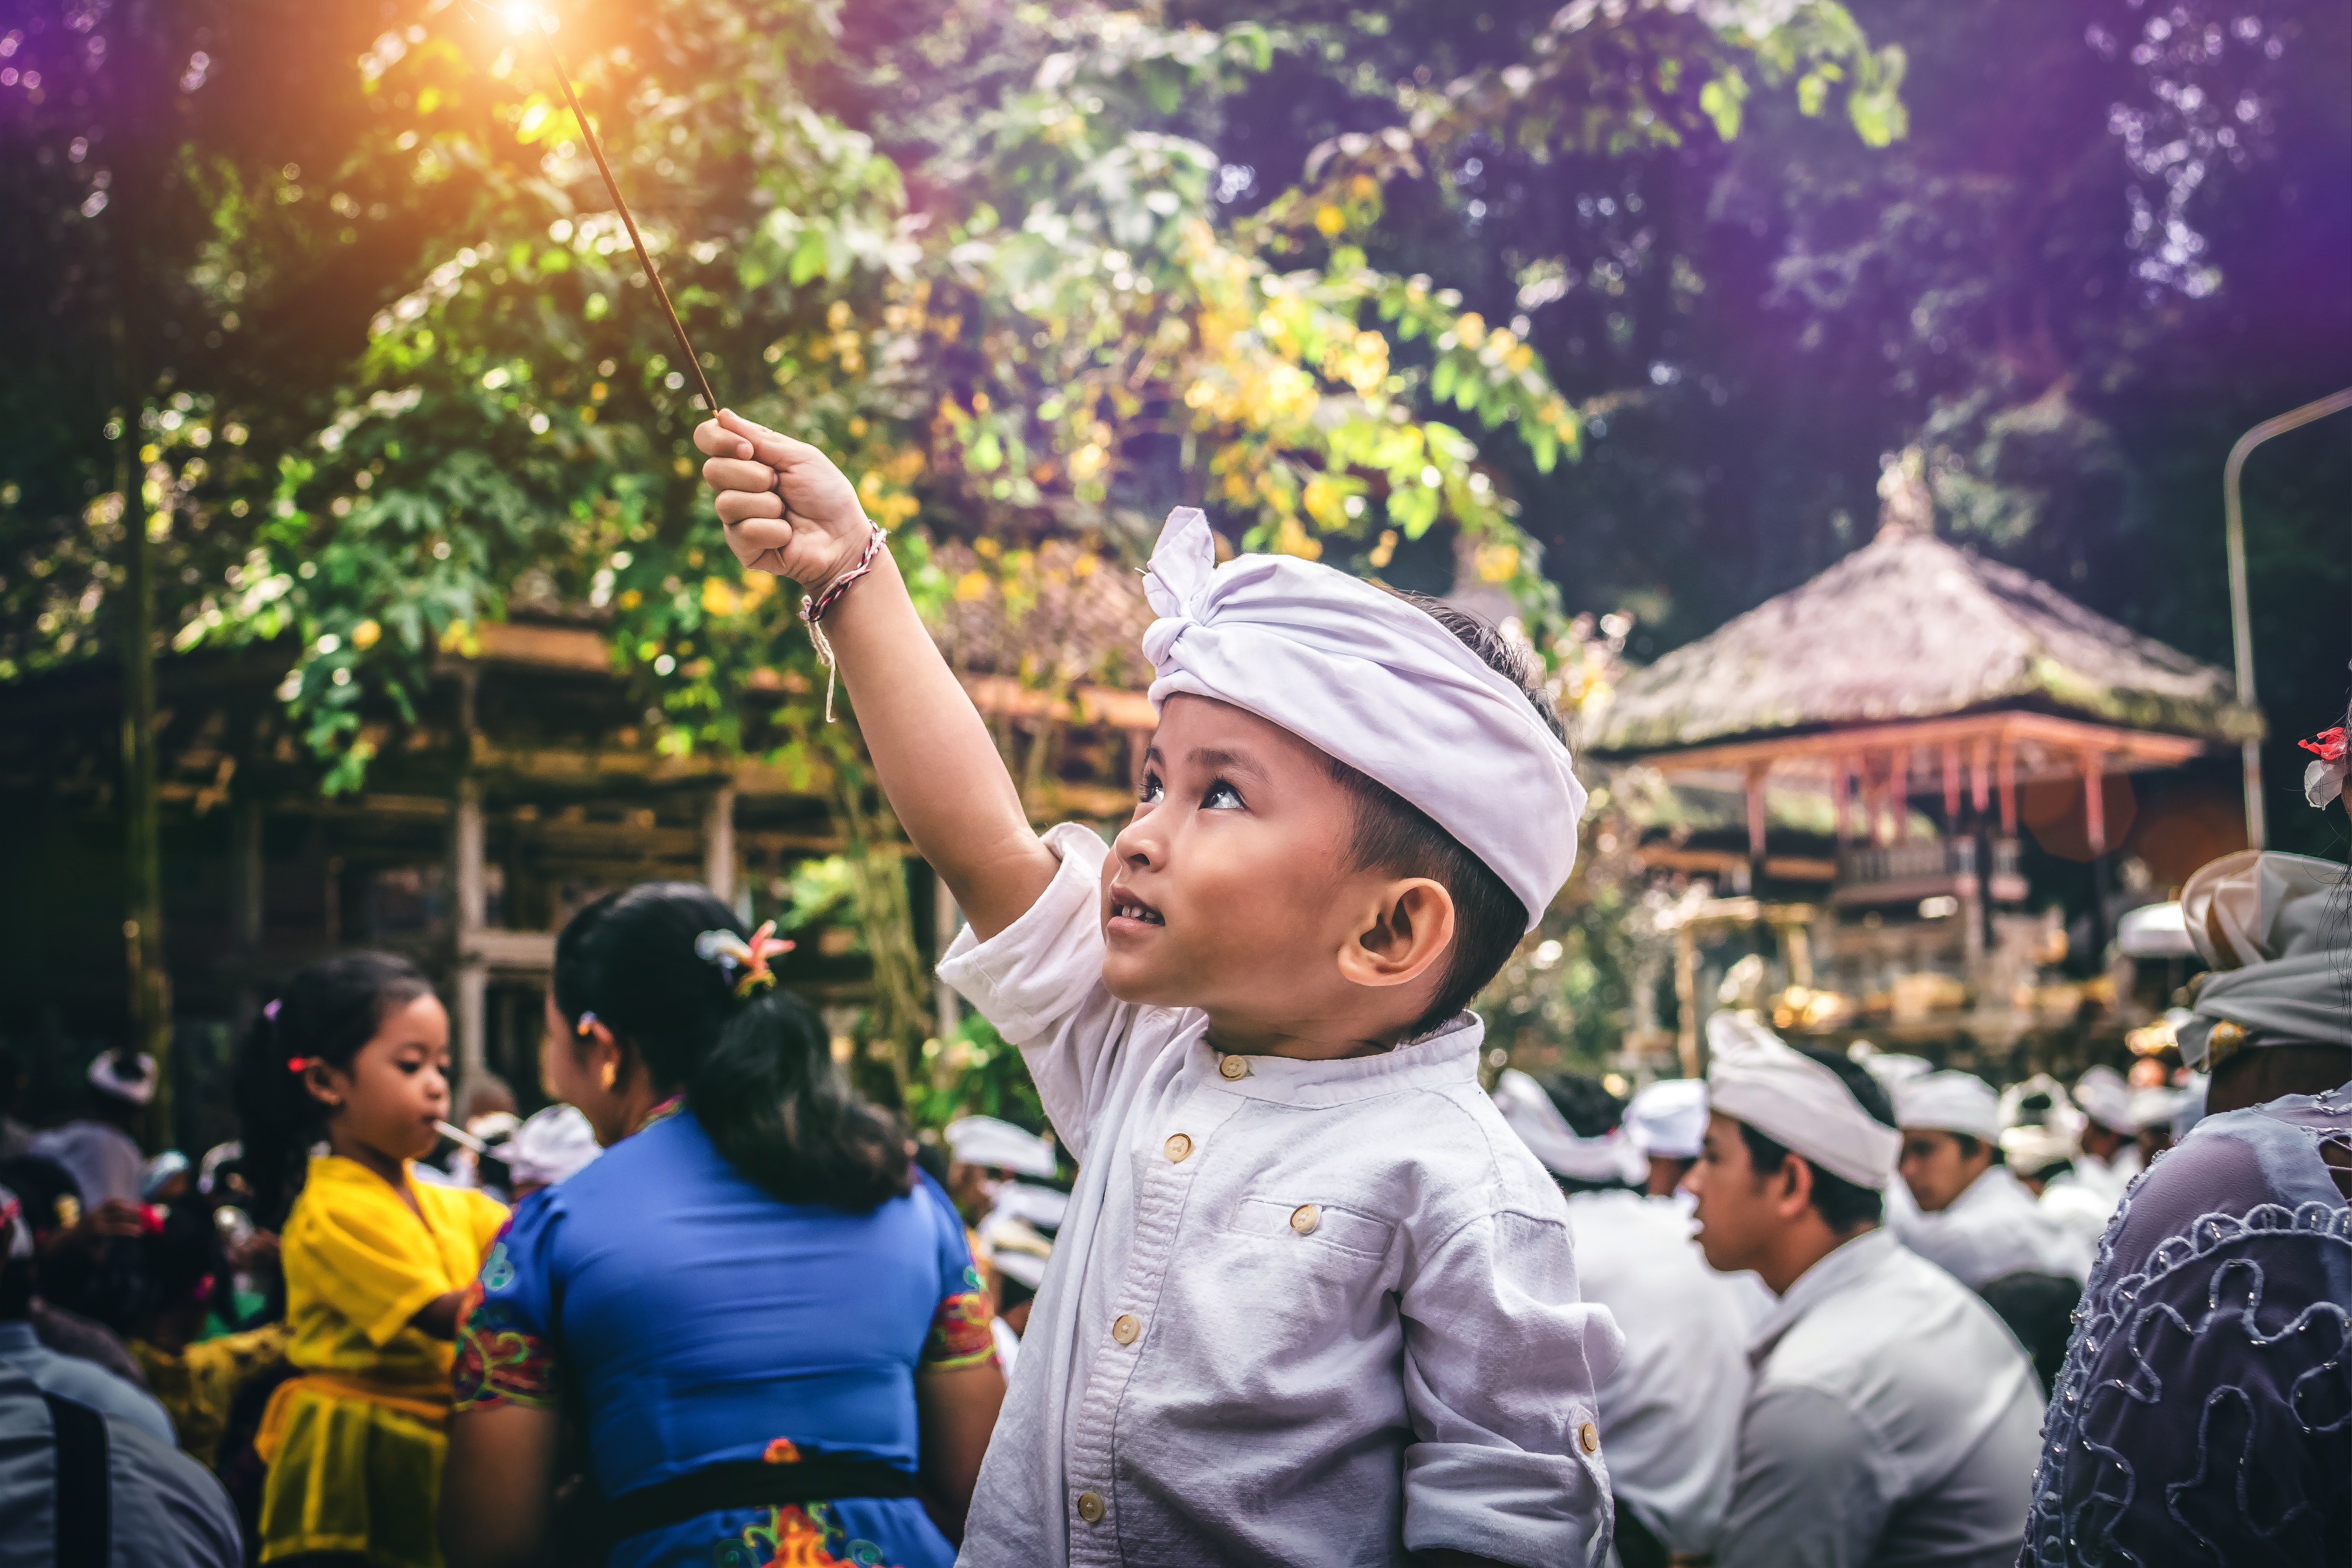
people, yellow, child, snapshot, community, event, crowd, fun, smile, tree, happy, headgear, adaptation, tradition, leisure, photography, festival, recreation, plant